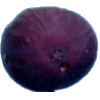
Label: fig